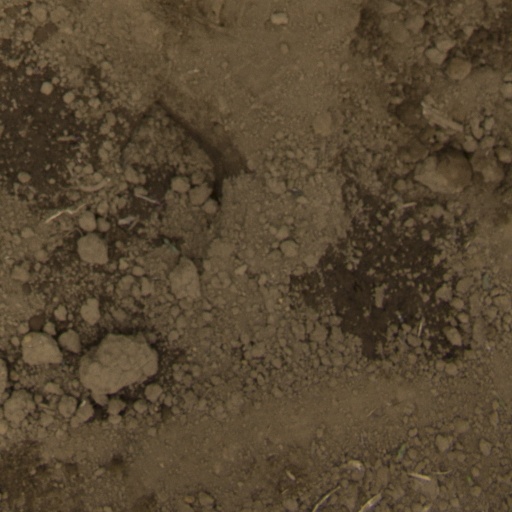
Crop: Jerusalem artichoke